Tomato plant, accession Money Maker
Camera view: vertical (180 deg); turntable rotation: 60 degrees
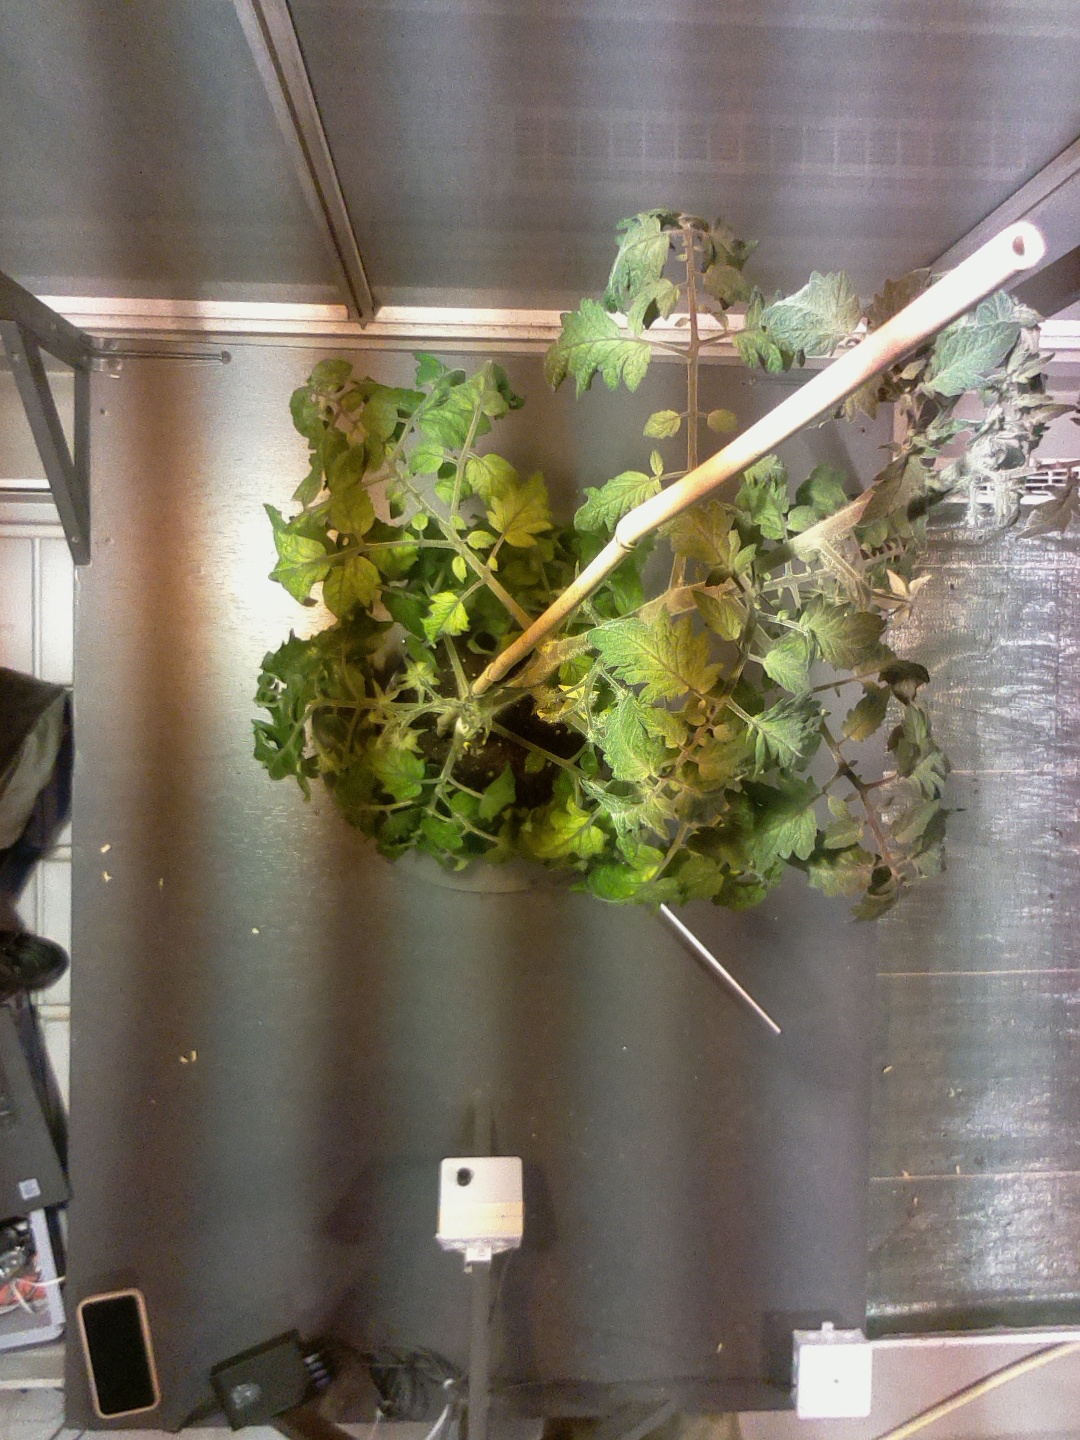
BBCH growth stage 71: 10%-20% of final fruit size